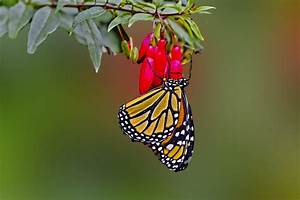
Label: butterfly